Sukhrungpha

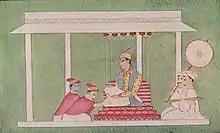
Dimasa king Tamardhwaj and the Jaintia King Ram Singh paying their homage to Rudra Singha.

The Borbarua reached Sampai easily and here a Dimasa deputation assured that nothing was to be feared from the neighboring Naga tribes. He proceeded to Bikrampur and during his march, he sent messengers in advance to reassure the people who came and paid their respects and were glad that the forces needed no supplies of provisions from them. The Borbarua desisted his soldiers from ravaging Dimasa villages, assured the latter, and offered presents to help them against the Jaintias.